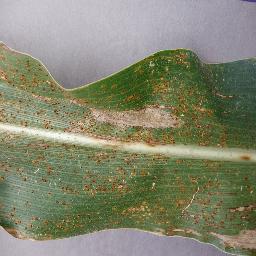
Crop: corn
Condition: (maize)_northern_blight